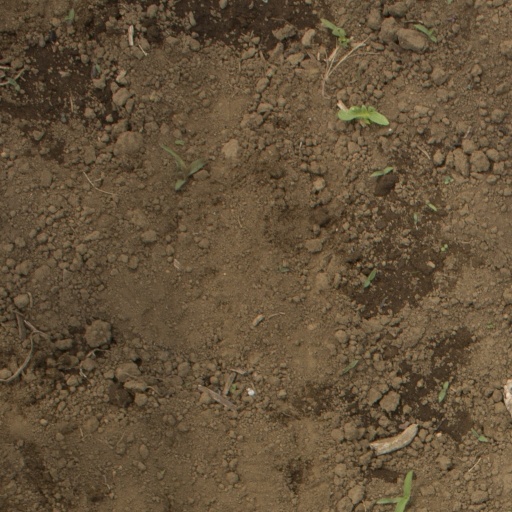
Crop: Jerusalem artichoke